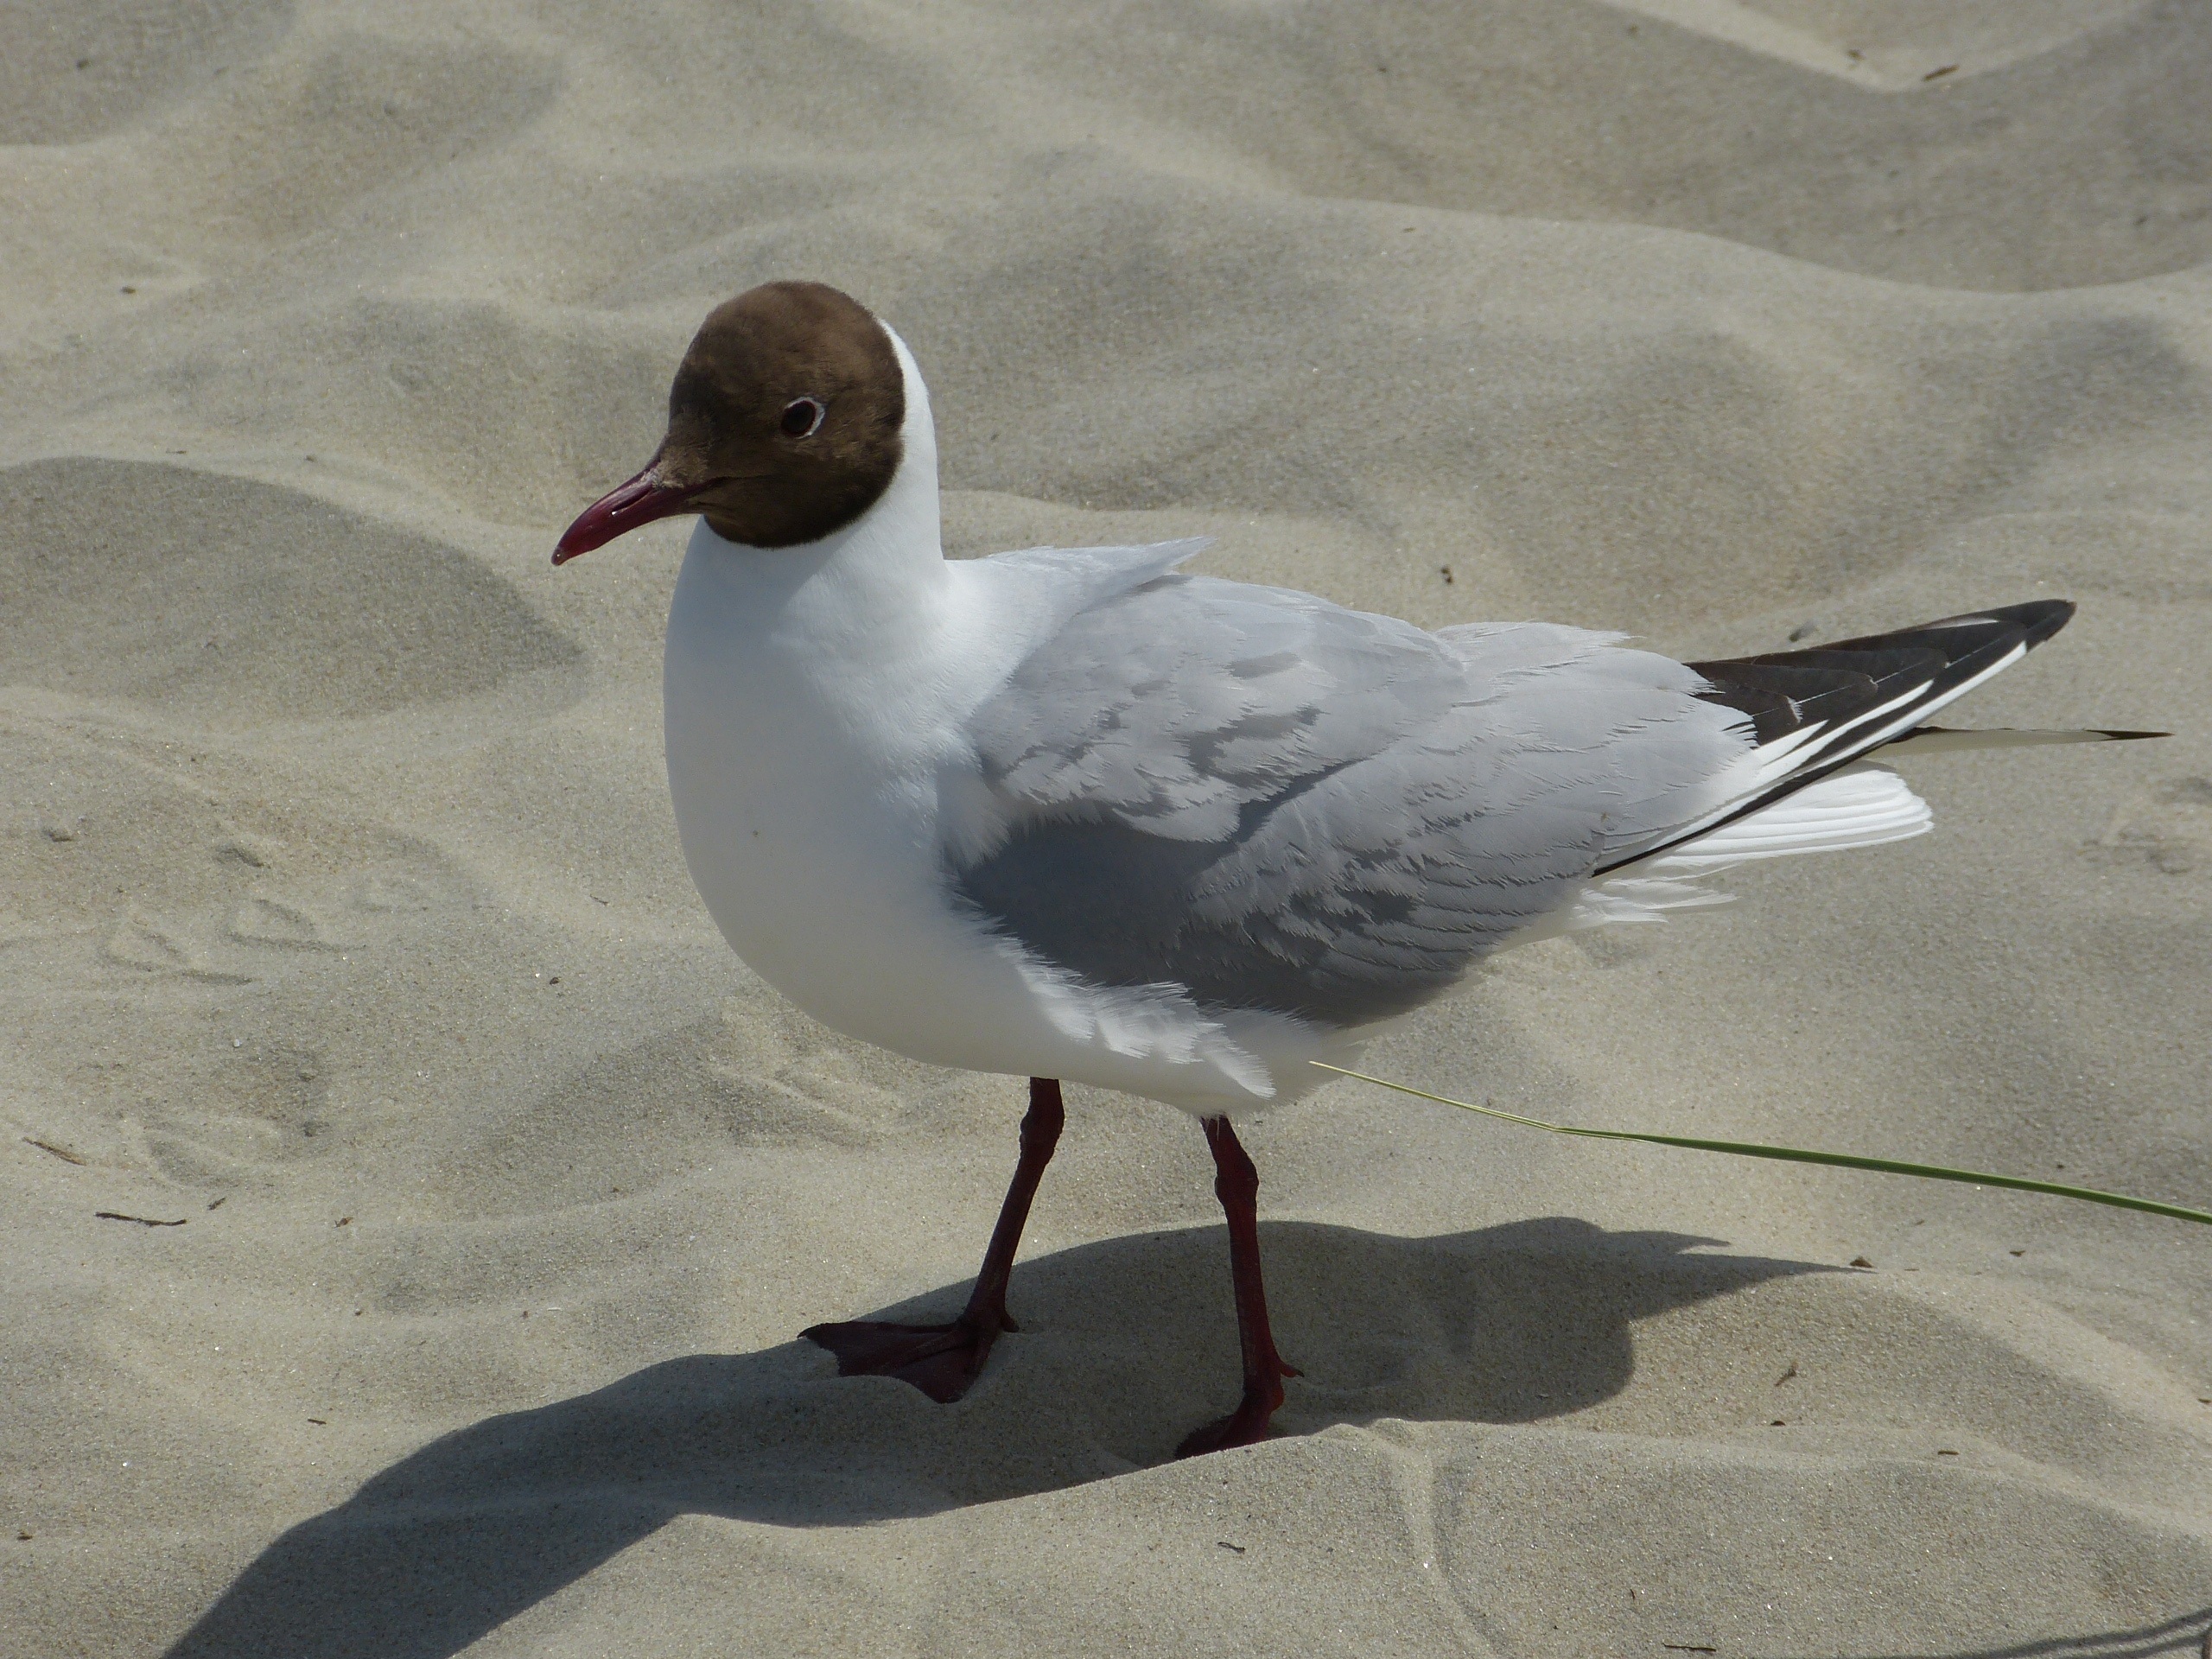
beach, sand, bird, seabird, seagull, wildlife, gull, beak, fauna, vertebrate, shorebird, charadriiformes, european herring gull, great black backed gull